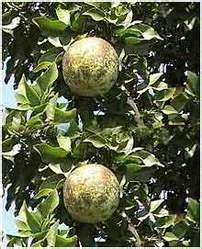
Label: others